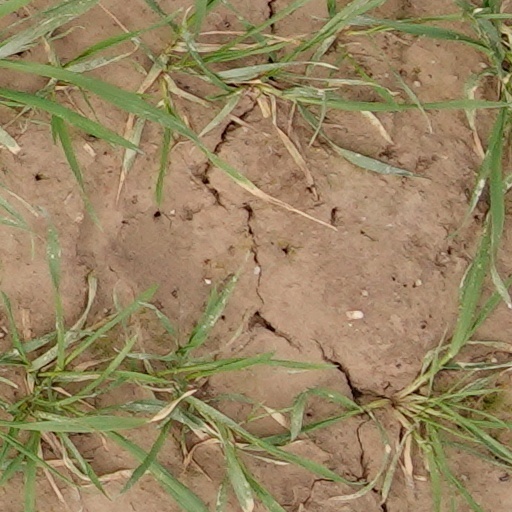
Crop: wheat